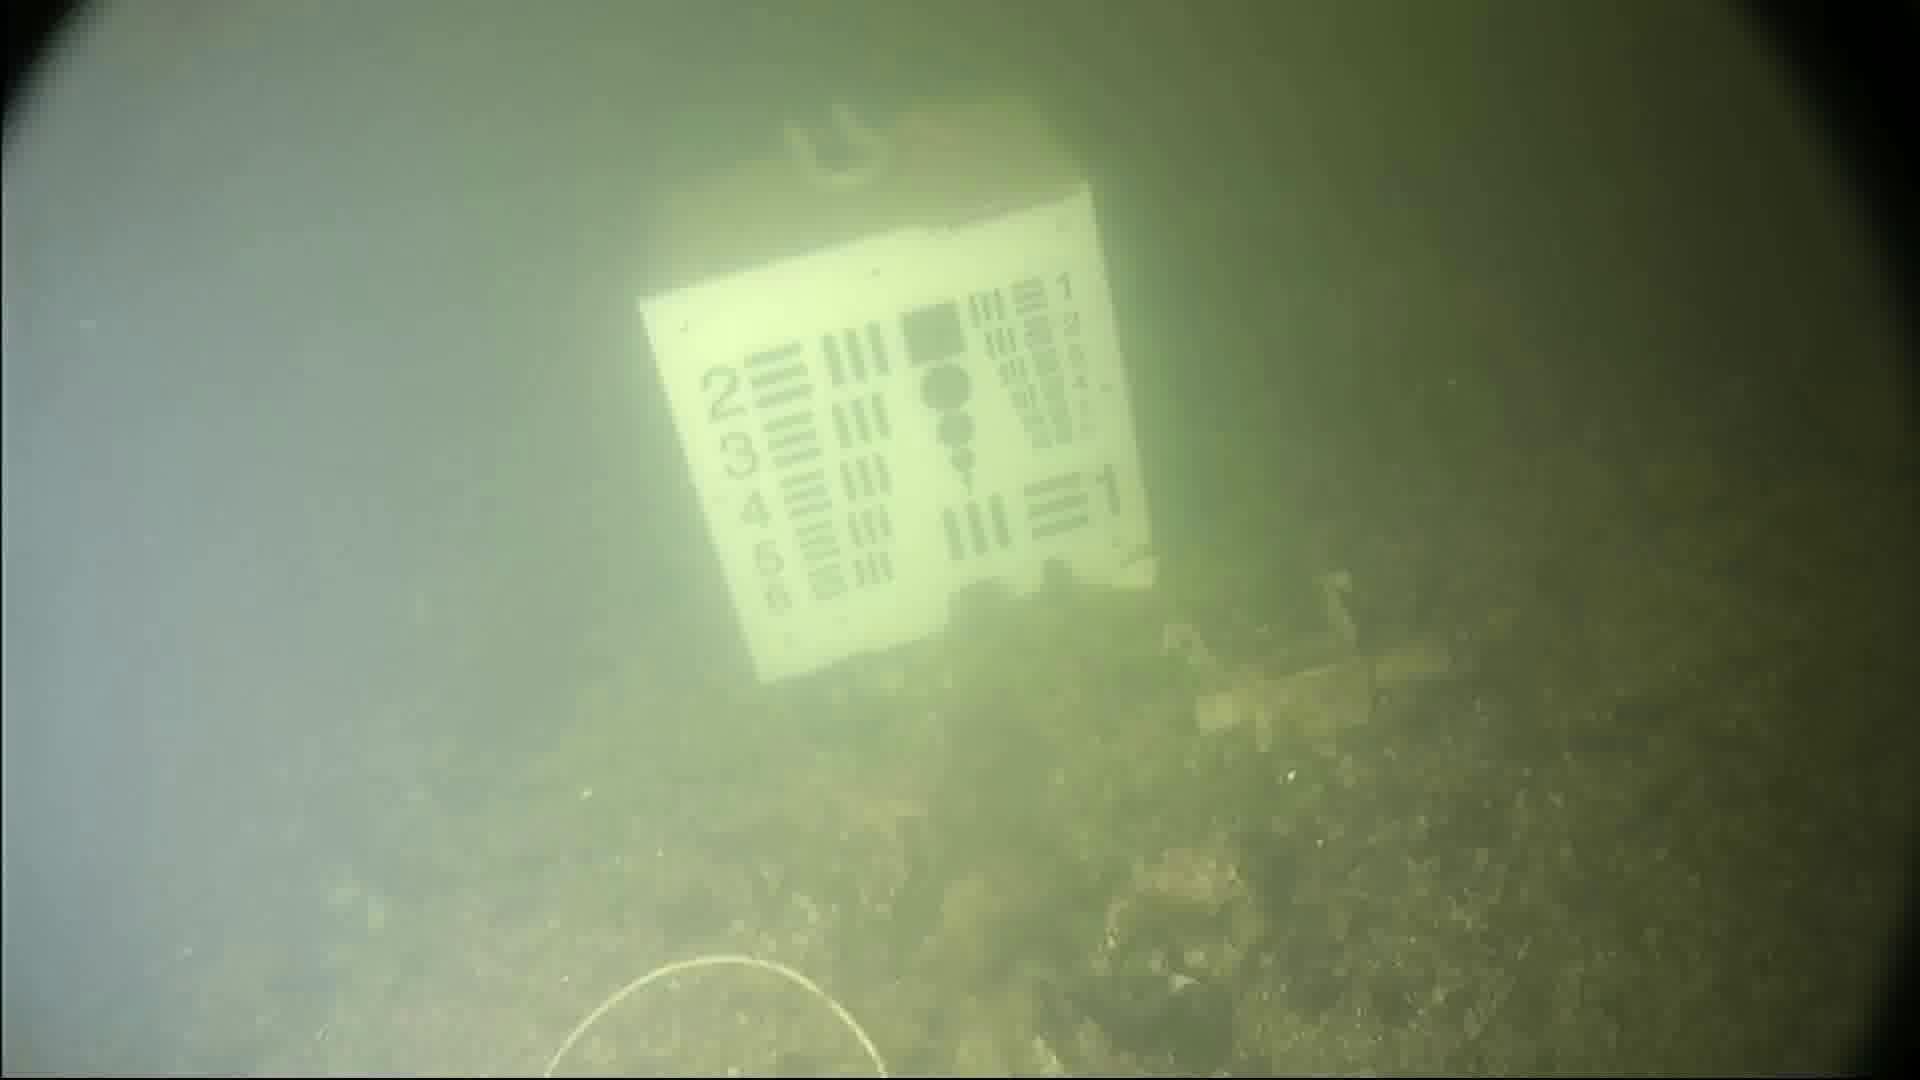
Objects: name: starfish